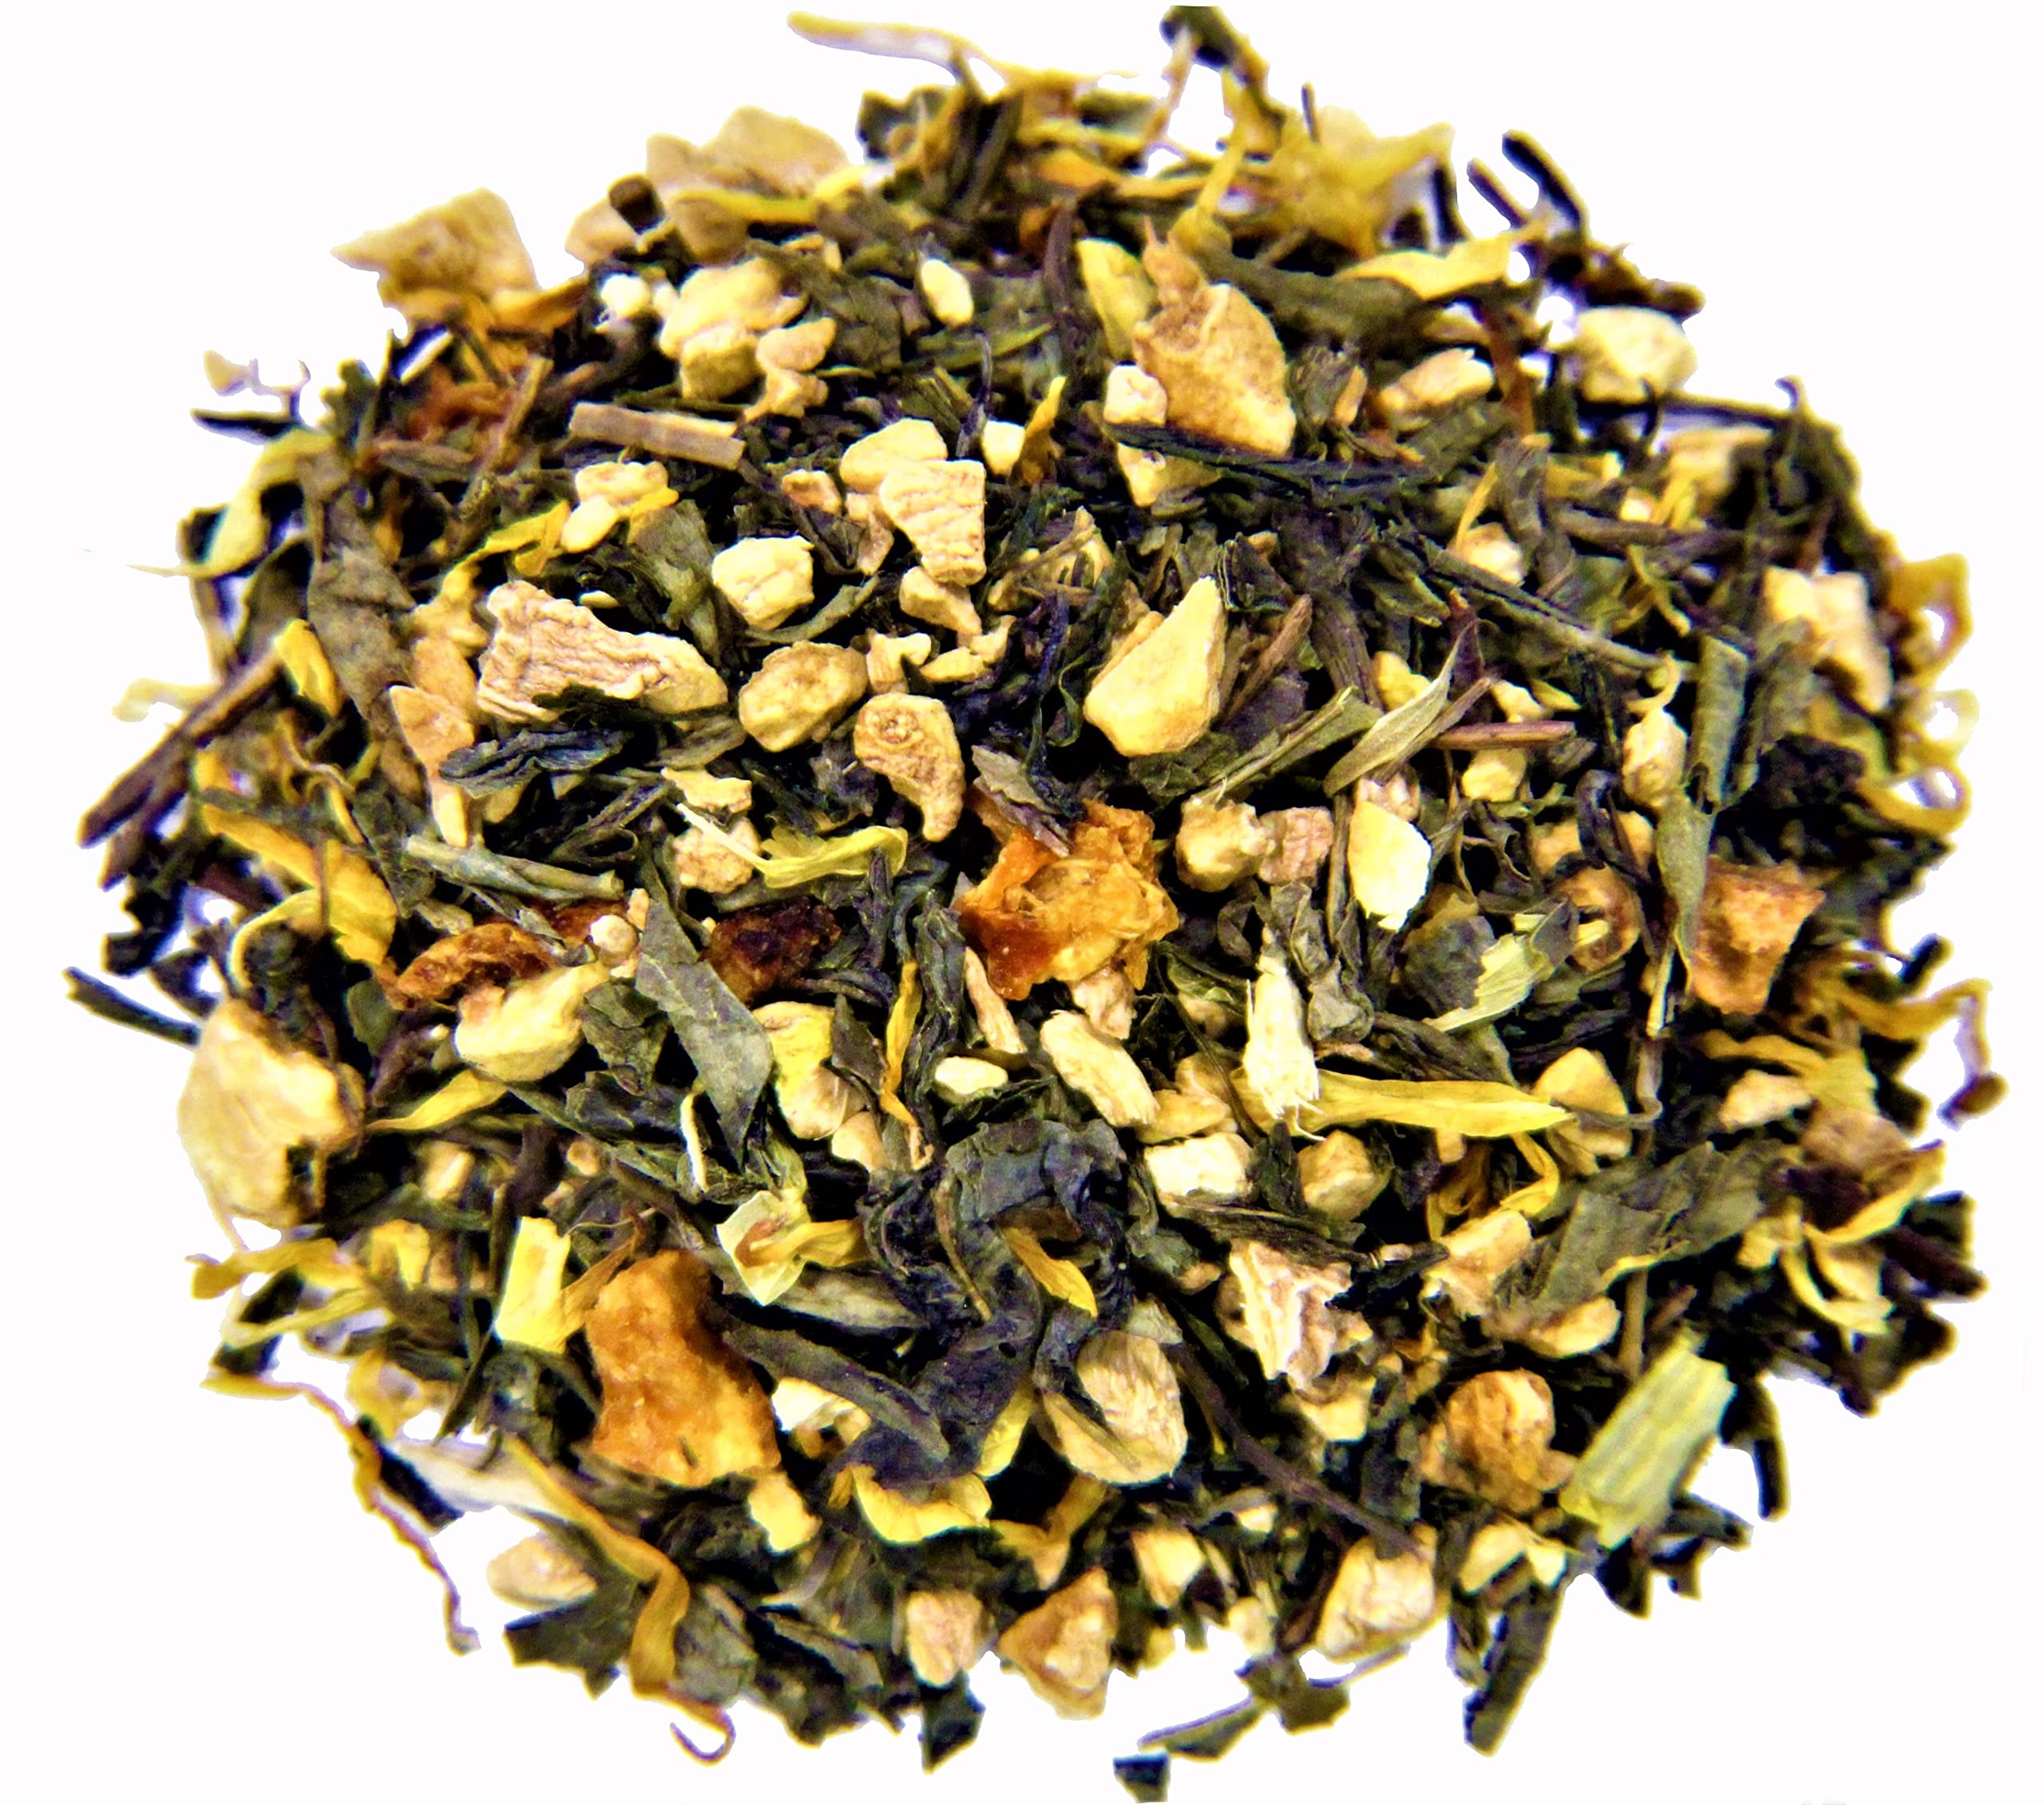
Item Name: Nelson's Tea - Ginger Orange Peach - Loose Leaf Tea - Sencha green tea, chun mei green tea, ginger root, orange peel, dried peaches, and marigold petals - 16oz
Bullet Point 1: Ingredients: Bancha green tea, chun mei green tea, ginger root, orange peel, dried peaches, marigold petals and natural flavoring
Bullet Point 2: Ginger Orange Peach Green Tea
Bullet Point 3: Blended & Packaged in Indianapolis, IN USA
Product Description: A balanced blend of ginger, orange, peach with a green tea base. A perfect marriage between bold, spicy ginger and soft, succulent peach.
Value: 16.0
Unit: Ounce

Price: 49.95